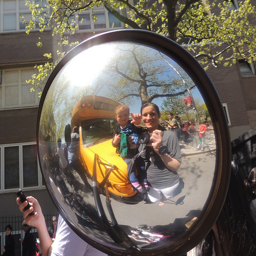
No image is being displayed for this description box
A woman and a child are reflected in a school bus mirror.
a big mirror that has a reflaction of people in it
A person holding a child in front of a school bus.
A woman and a child looking at their reflection in a school bus mirror.